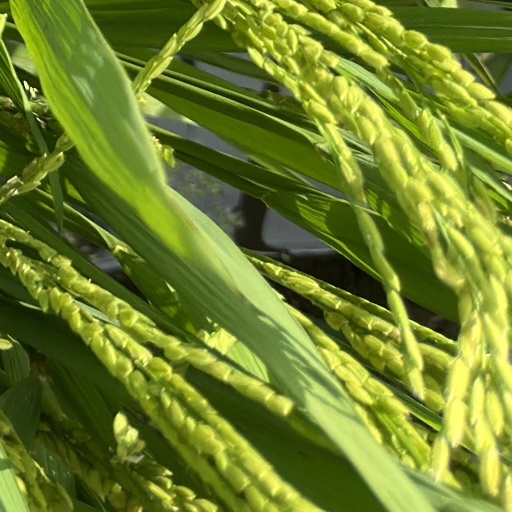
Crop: rice